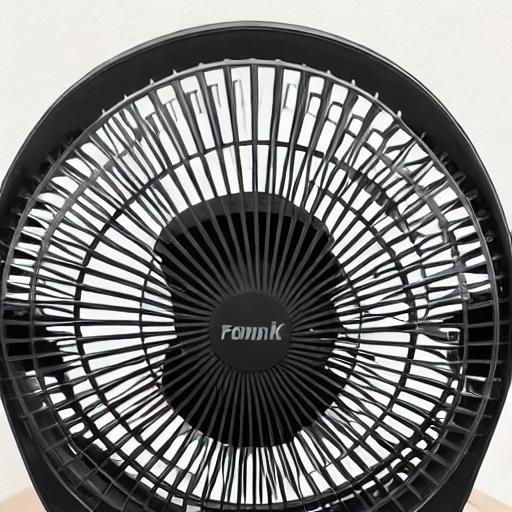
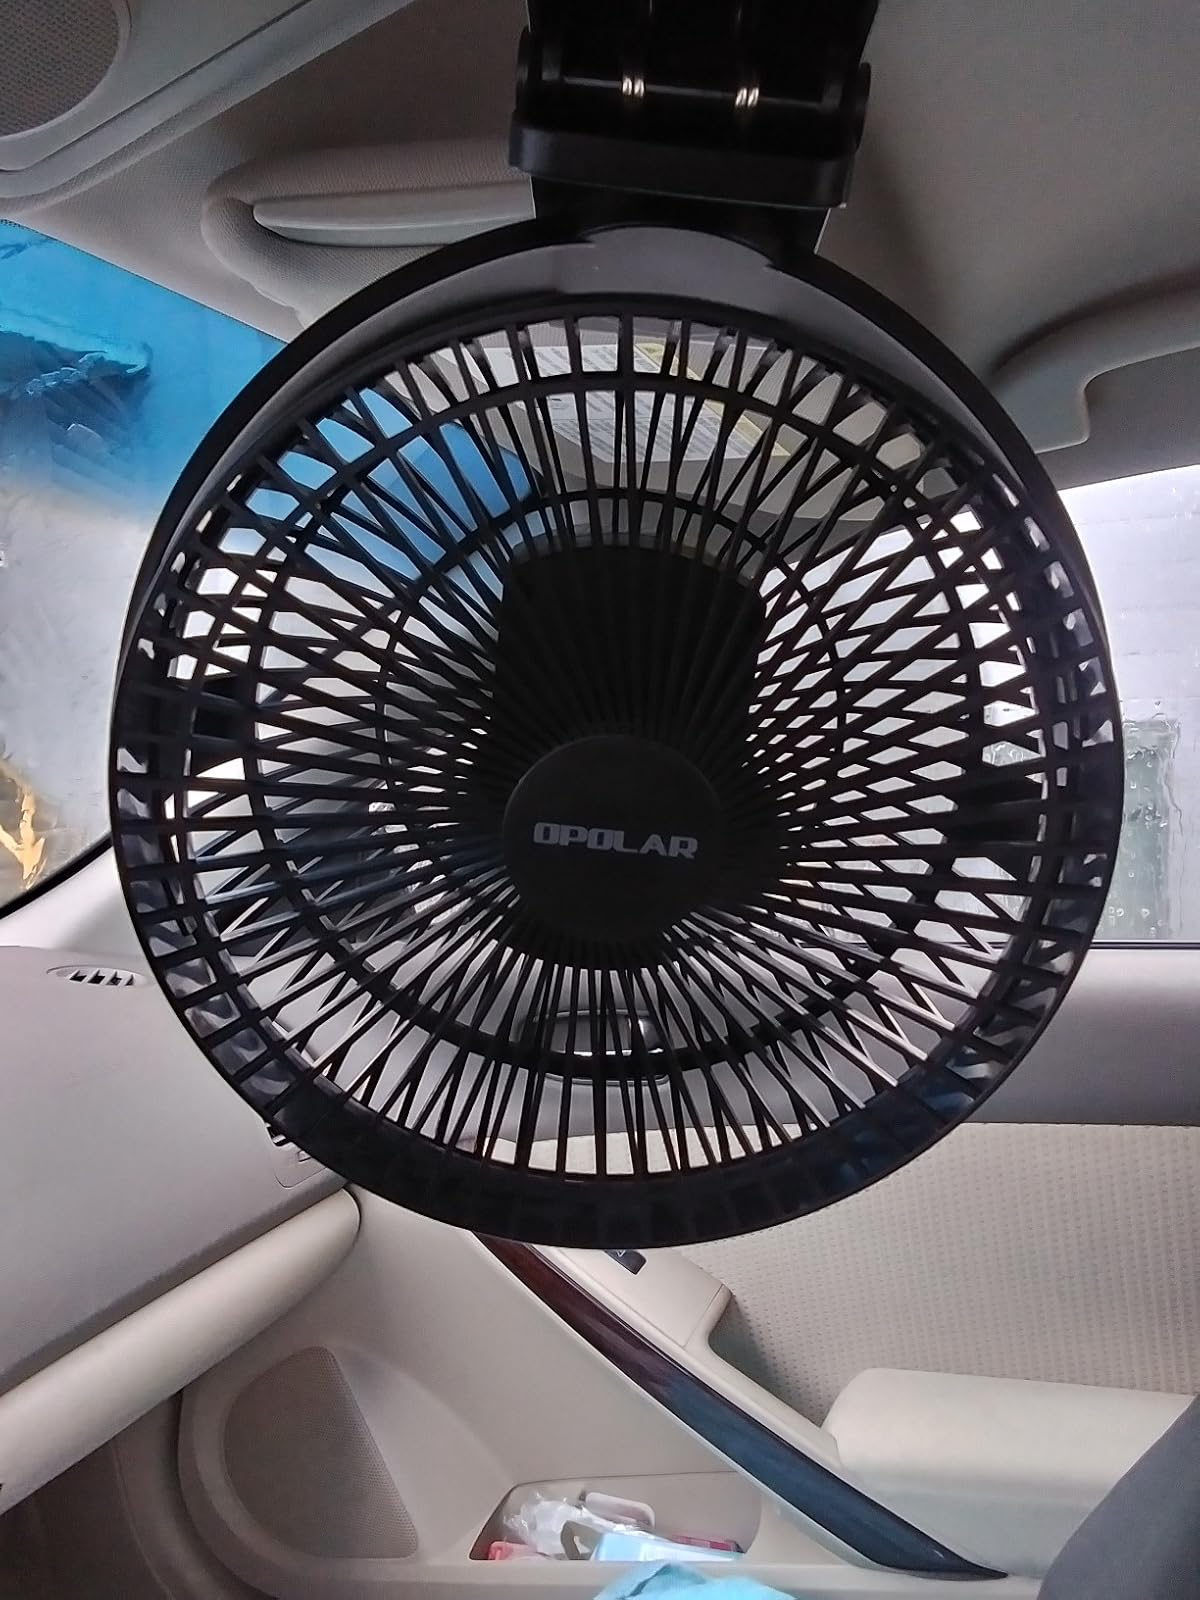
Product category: fan
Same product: no